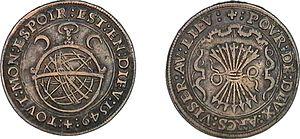
Un archer est une personne tirant à l'arc.